Answer in natural language. Considering the relative positions, is gray rectangular stone sink above or below black modern dresser with metallic handles? Choose between the following options: below or above
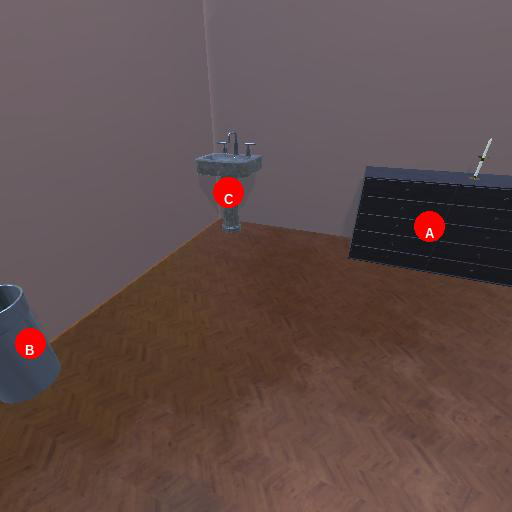
<answer>above</answer>